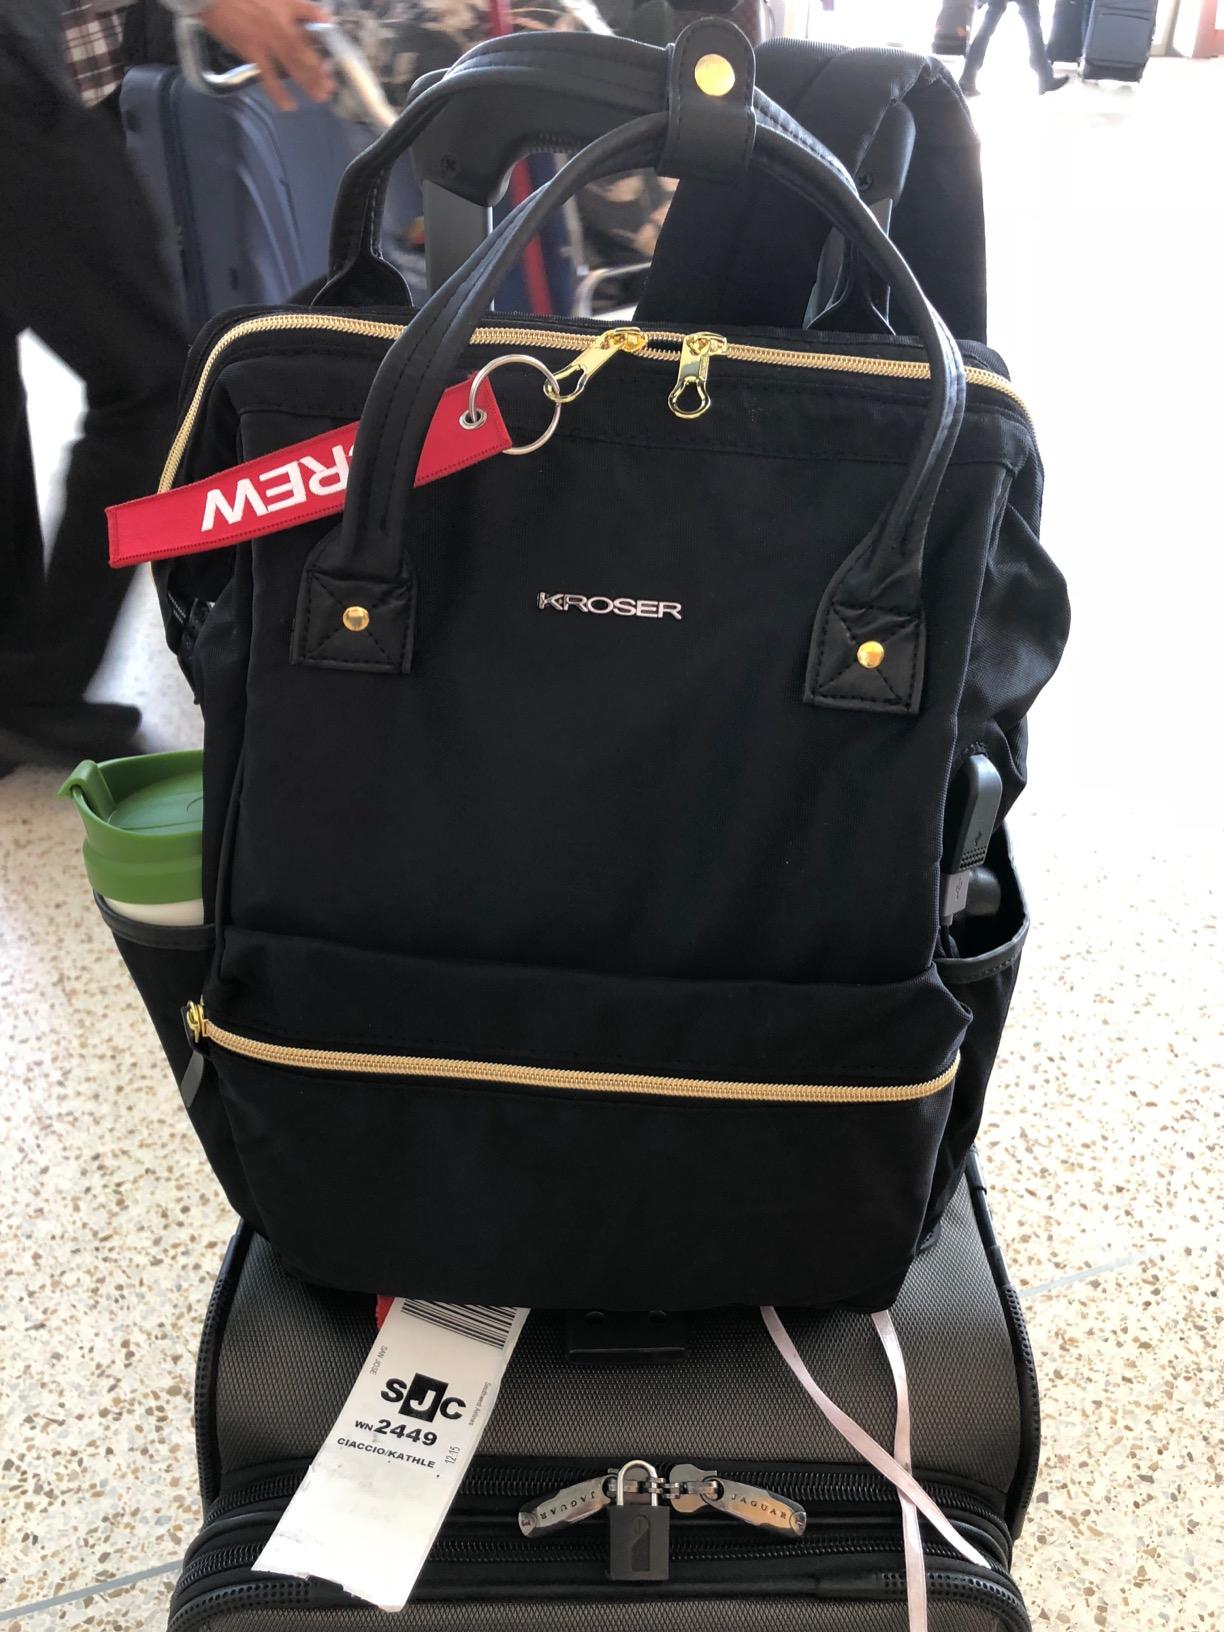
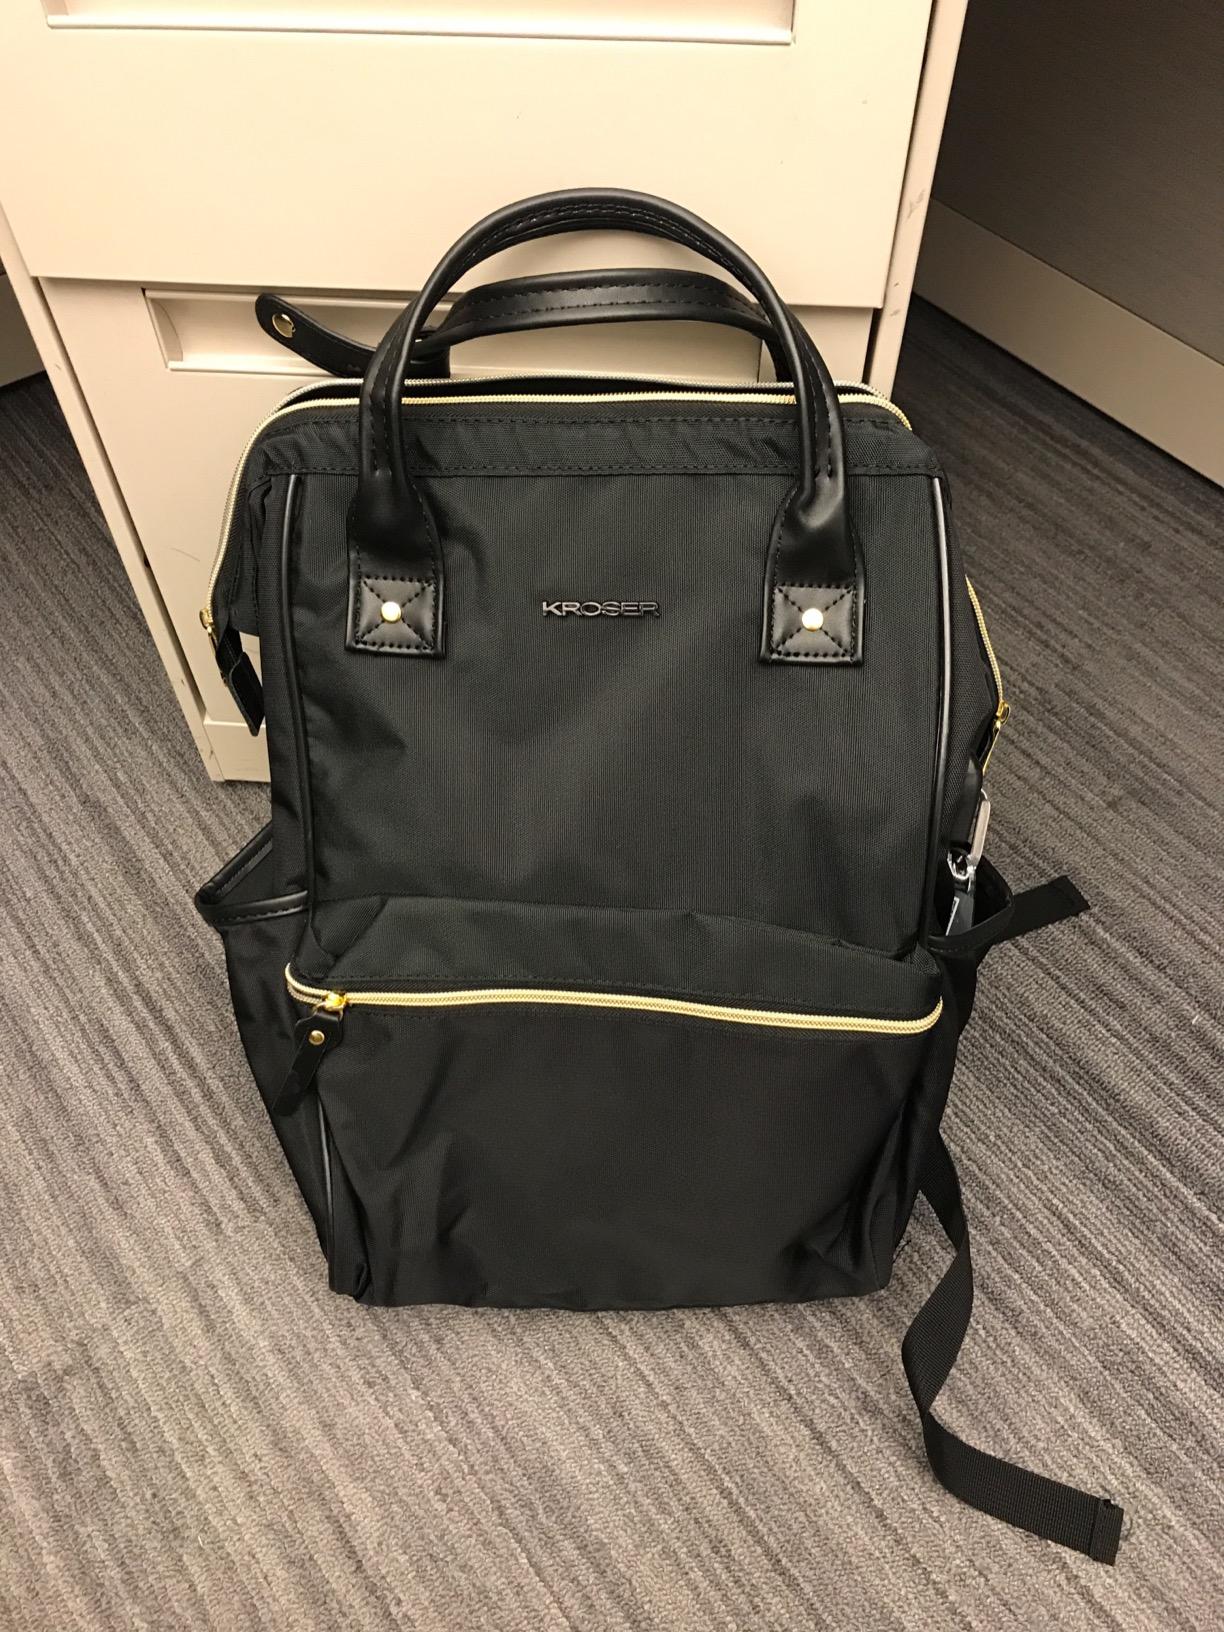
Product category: bag
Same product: yes